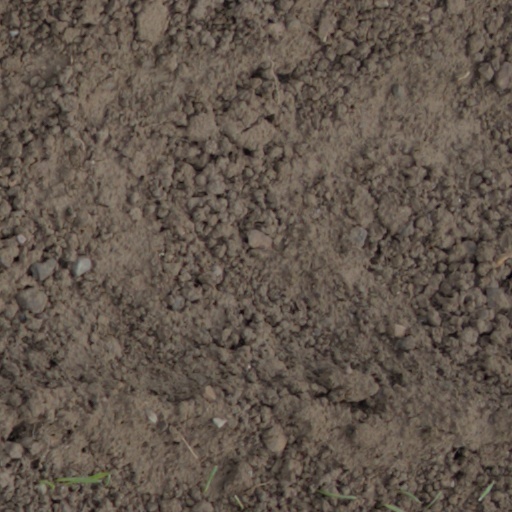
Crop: wheat